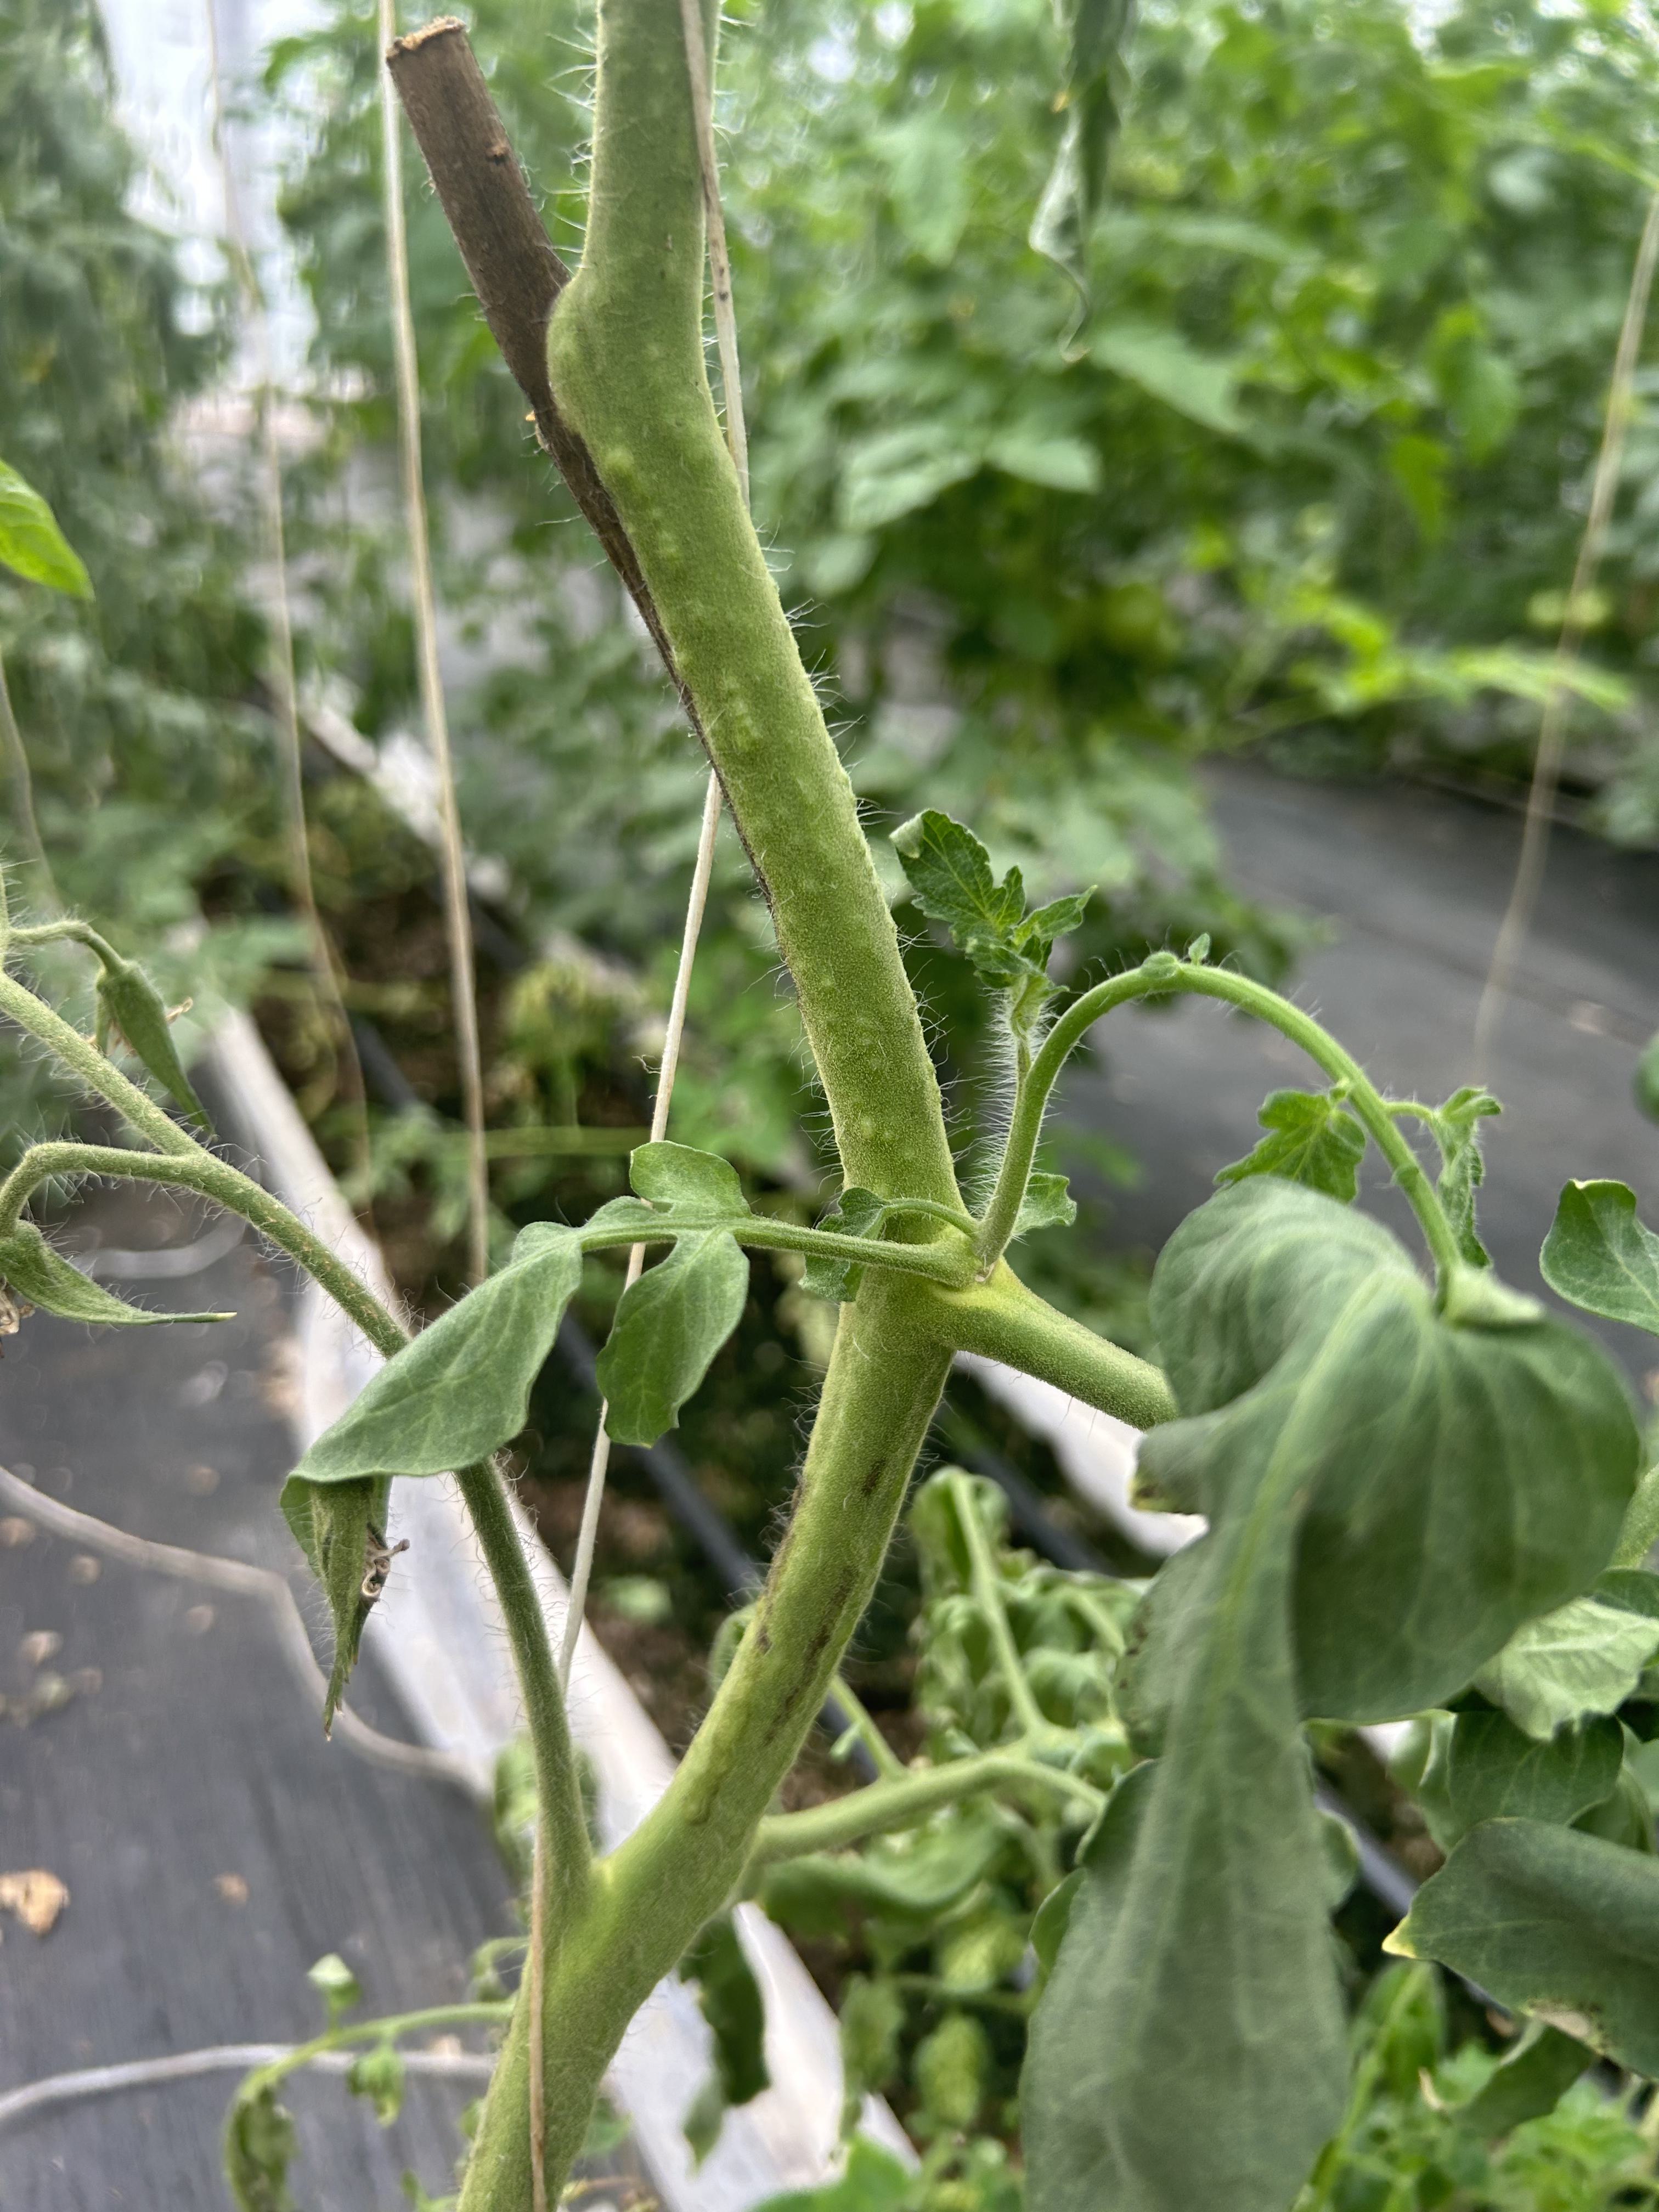
Disease: Wilt